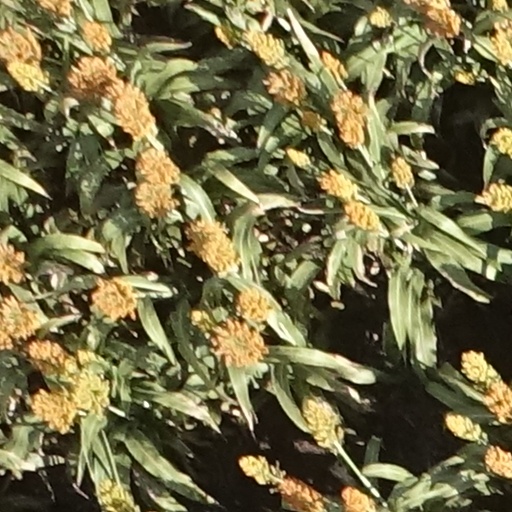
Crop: sorghum